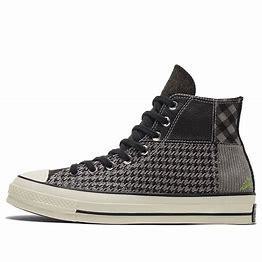
Brand: Converse
Model: Chuck Taylor All Star 1970S Canvas